Thomas Bridges (Australian politician)

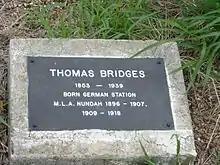

Less than 18 months later, on 4 June 1939 while sitting and talking with a sick friend in St Martin's Hospital in Brisbane, Bridges suddenly fell backwards and died. Bridges was buried the following day beside his wife.